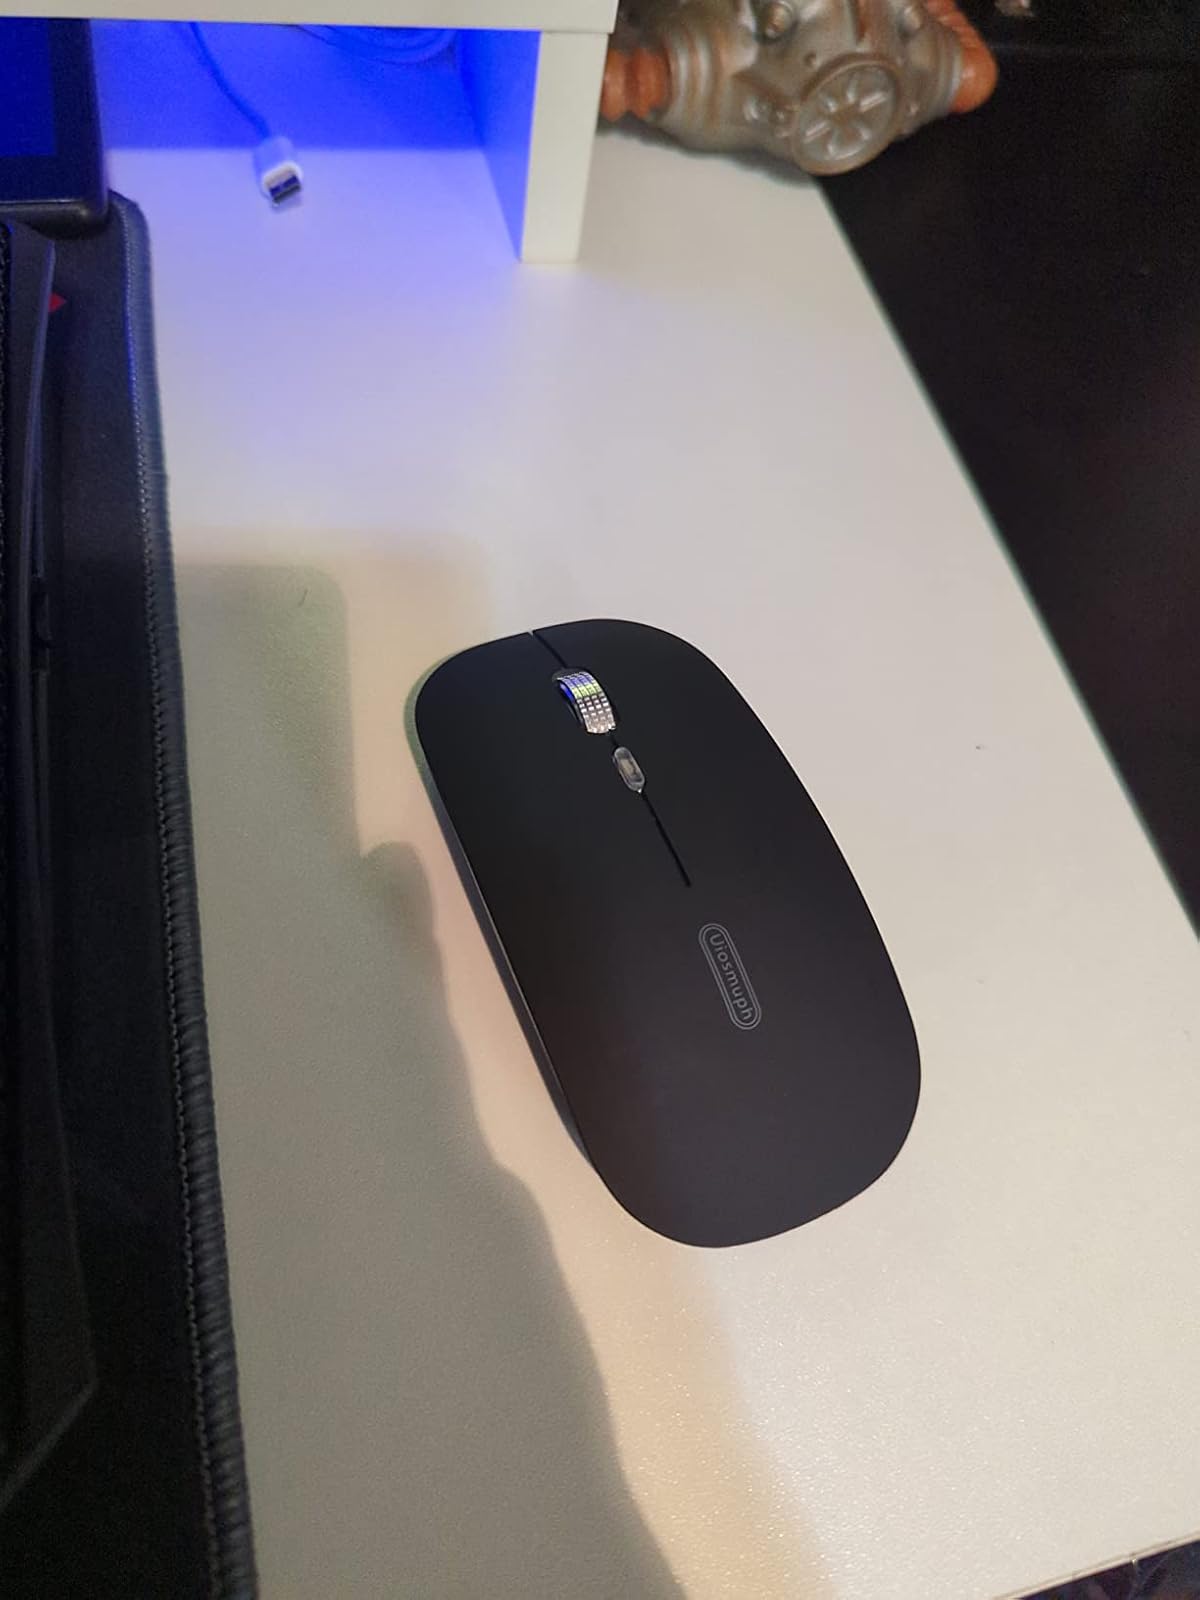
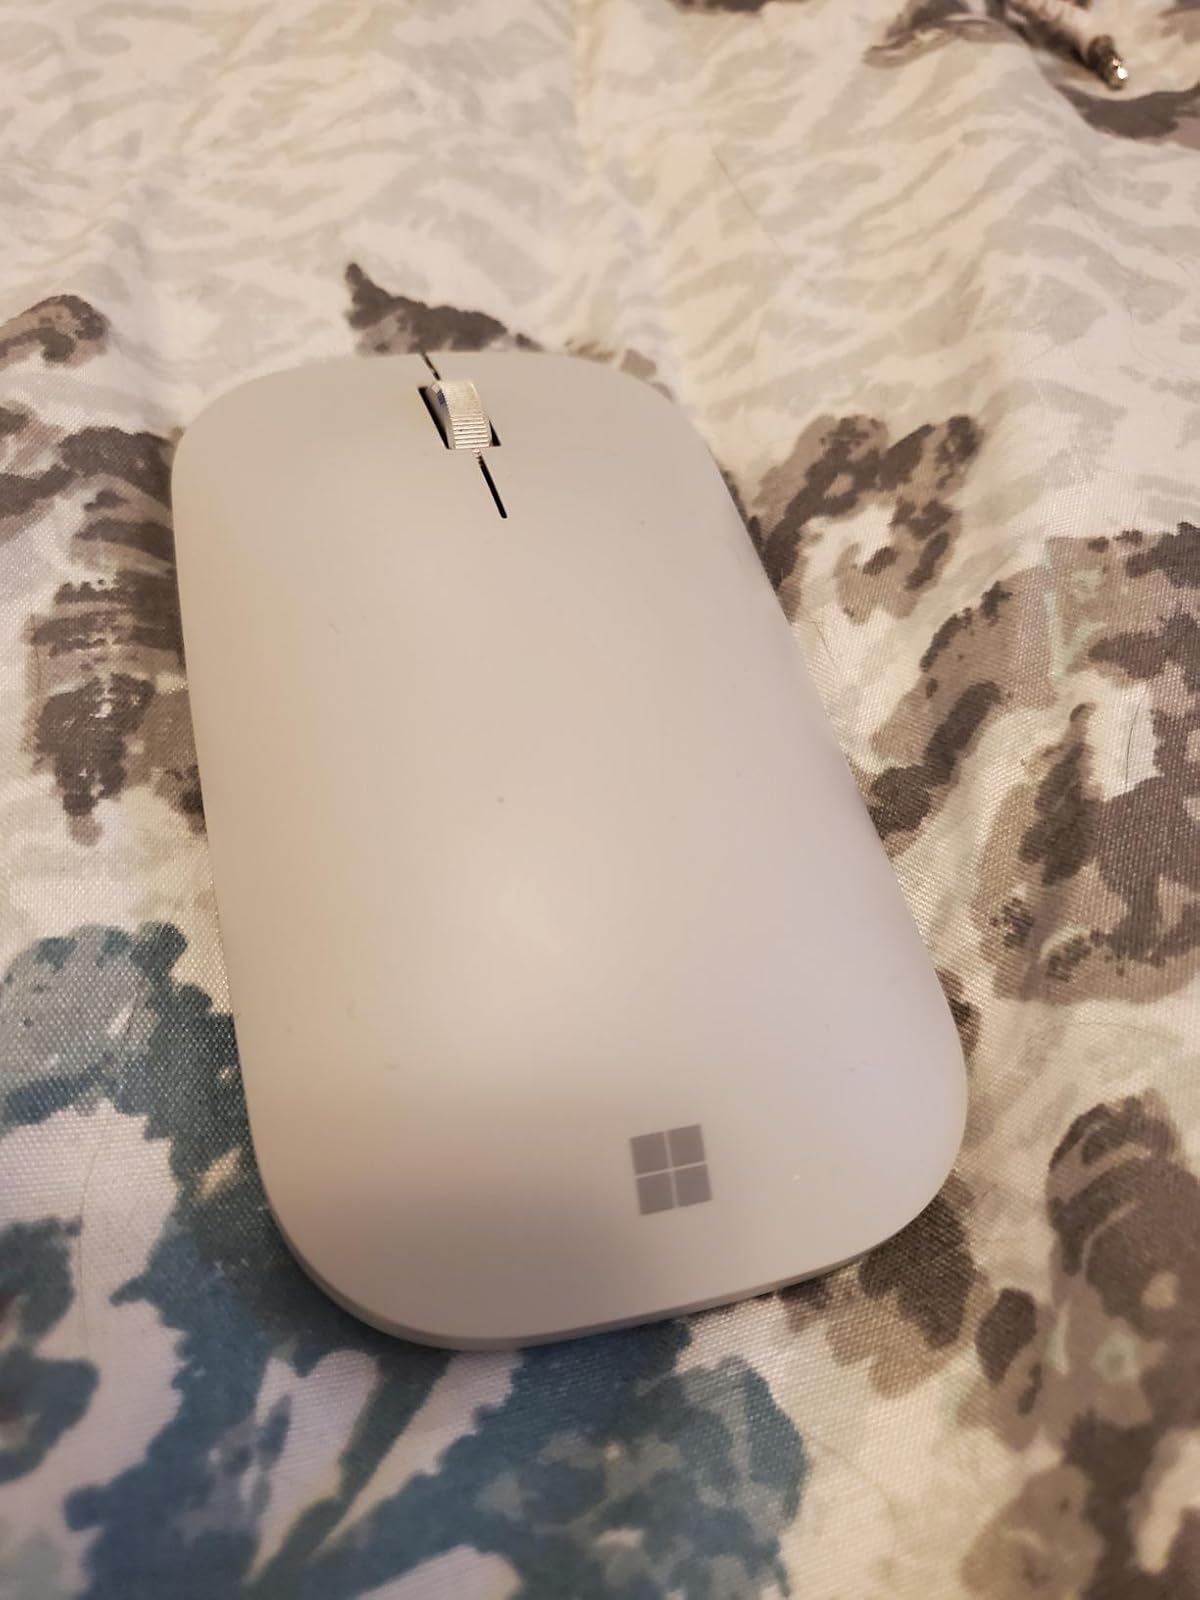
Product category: mouse
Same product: no